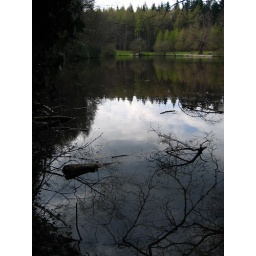
The sky below the ground